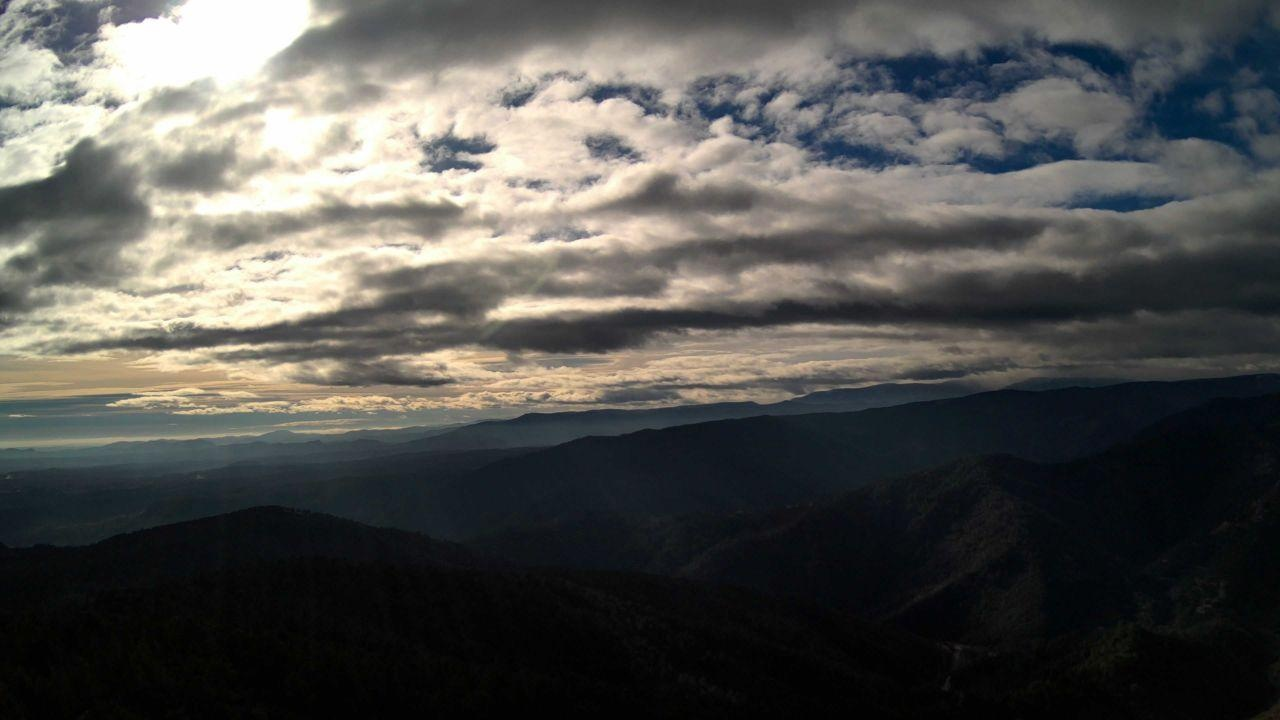
Fire: no
Smoke: yes